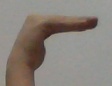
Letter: haa